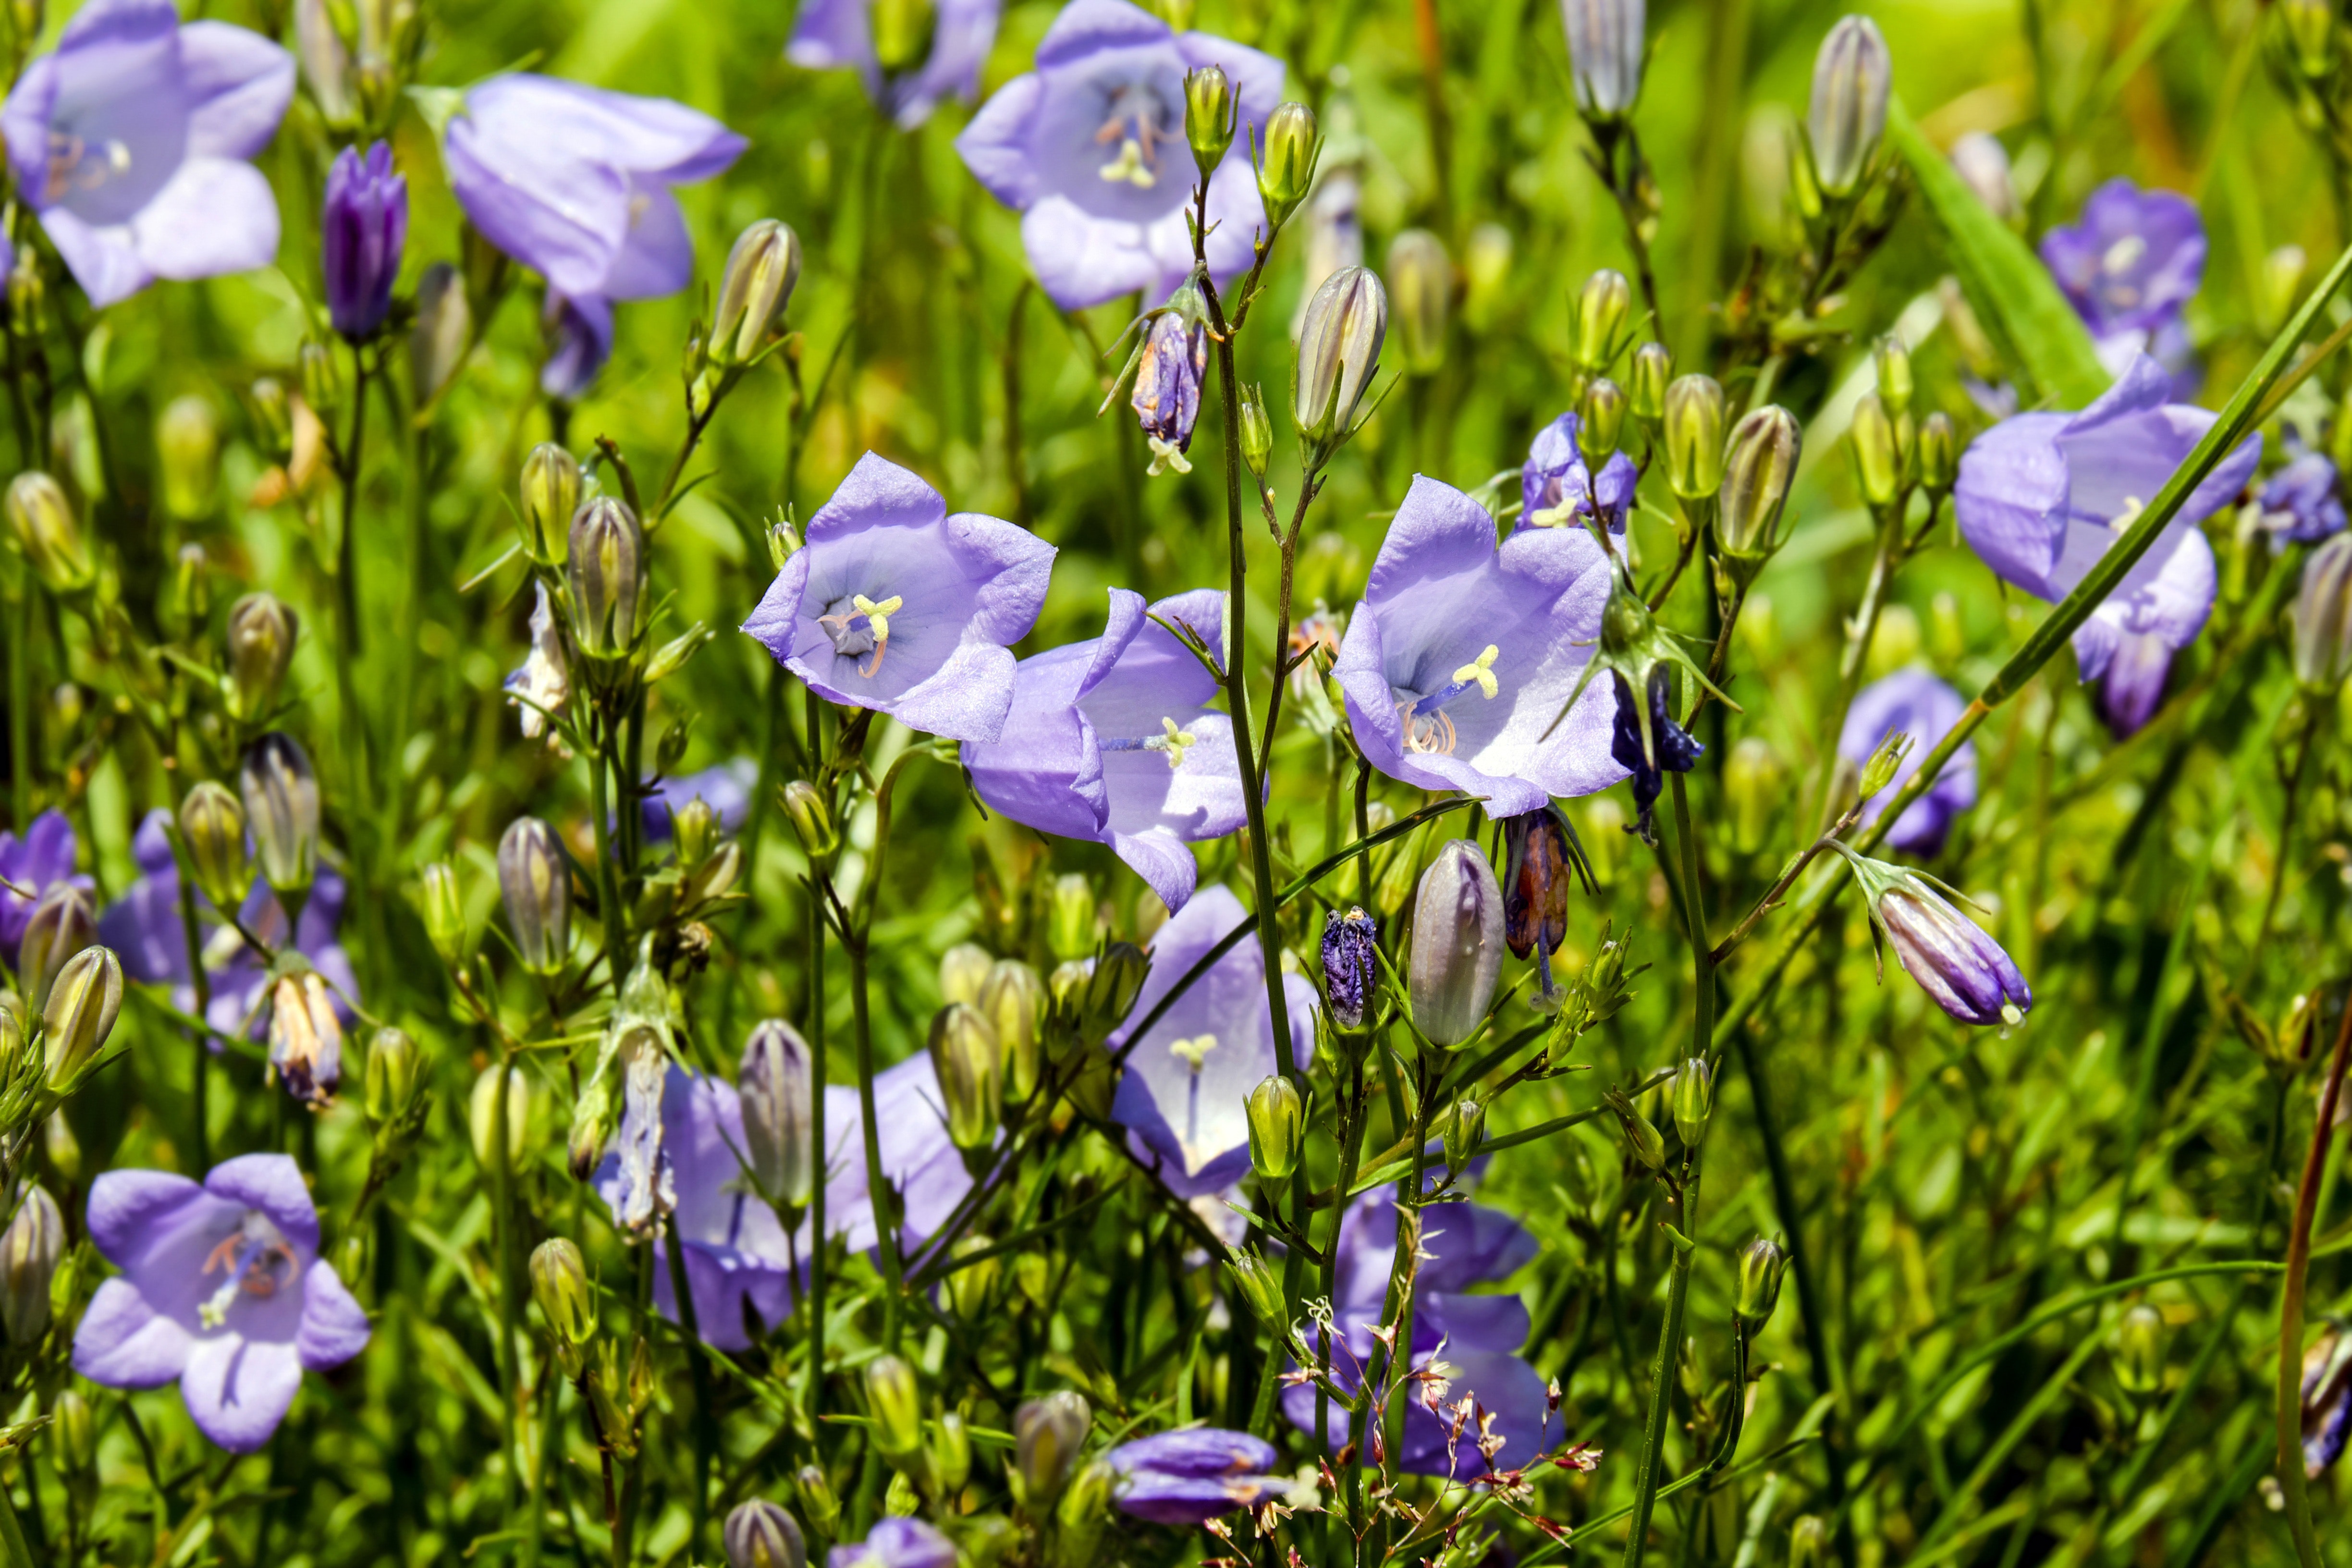
flower, flowering plant, plant, harebell, bellflower, bellflower family, wildflower, petal, gentian family, gentiana, meadow, herbaceous plant, perennial plant